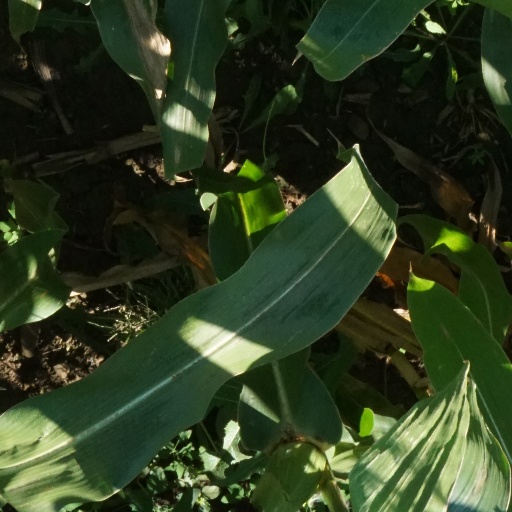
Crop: maize; corn